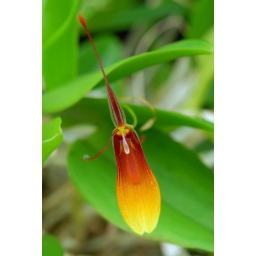
The smooth color bands from yellow to dark red are really stunning in this clone.Grown by Hawk Hill Nursery